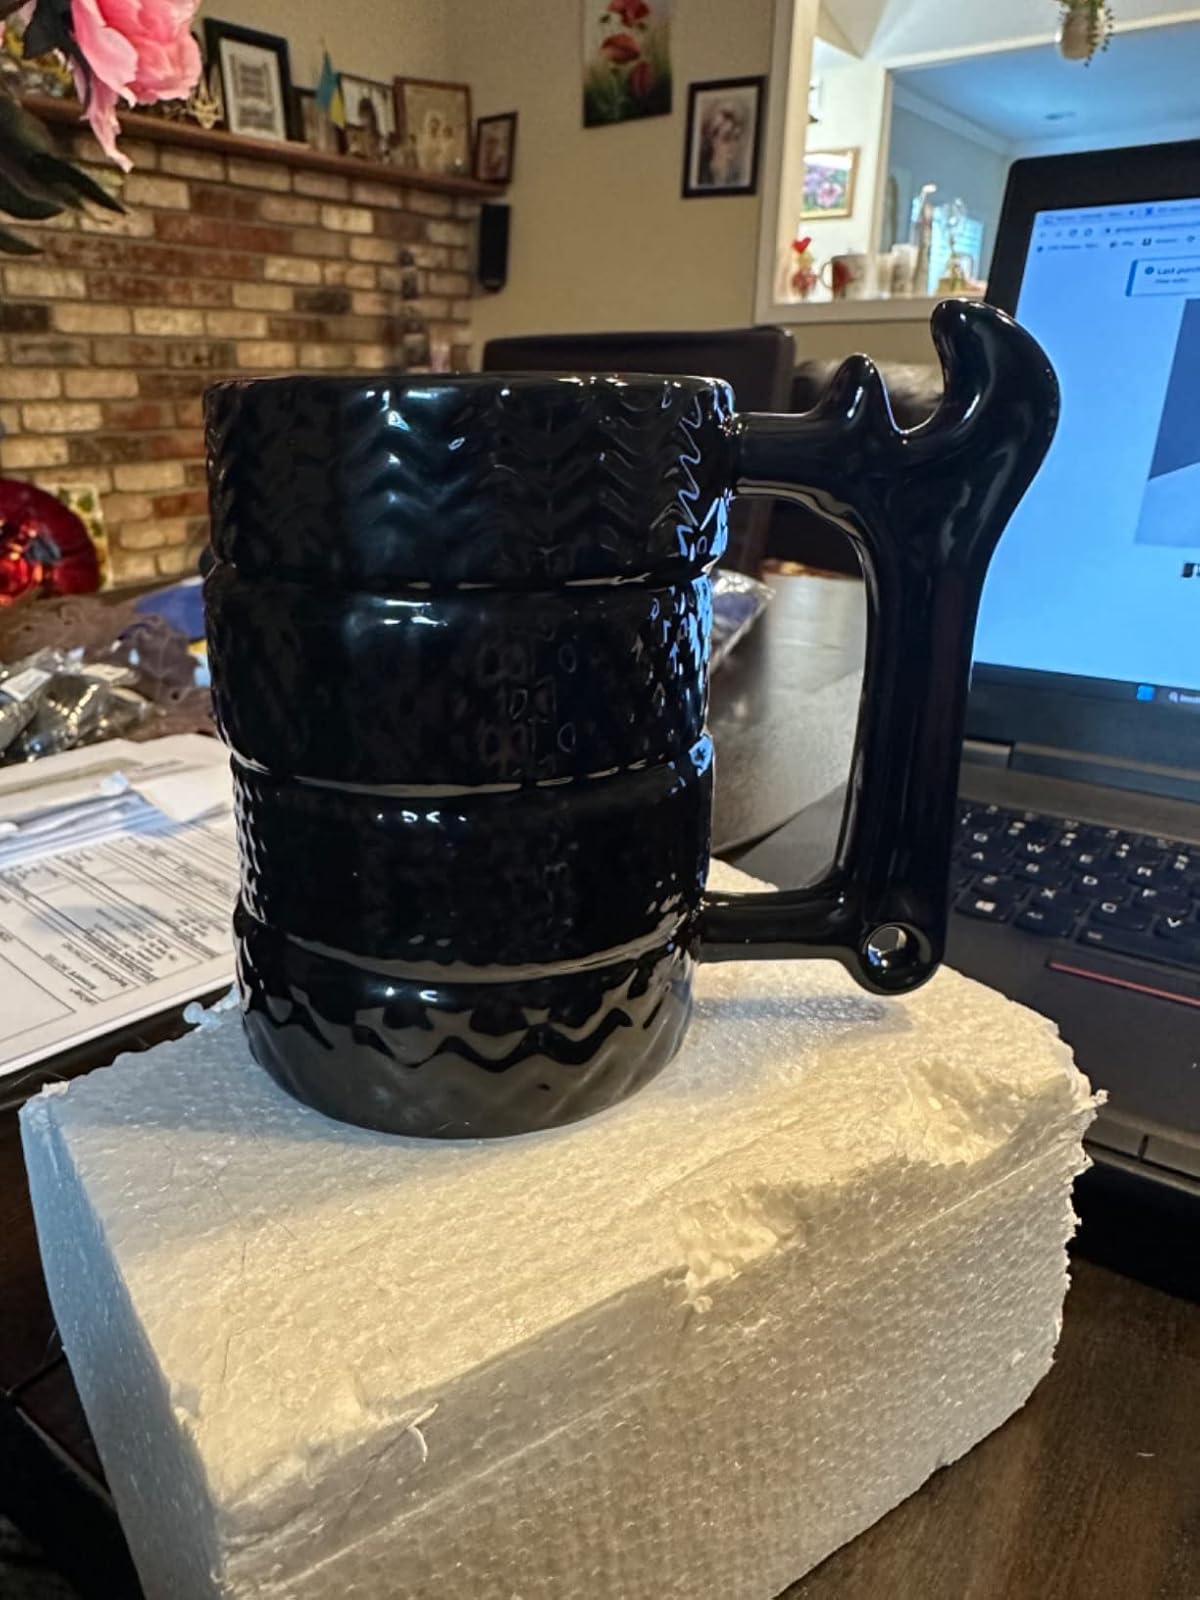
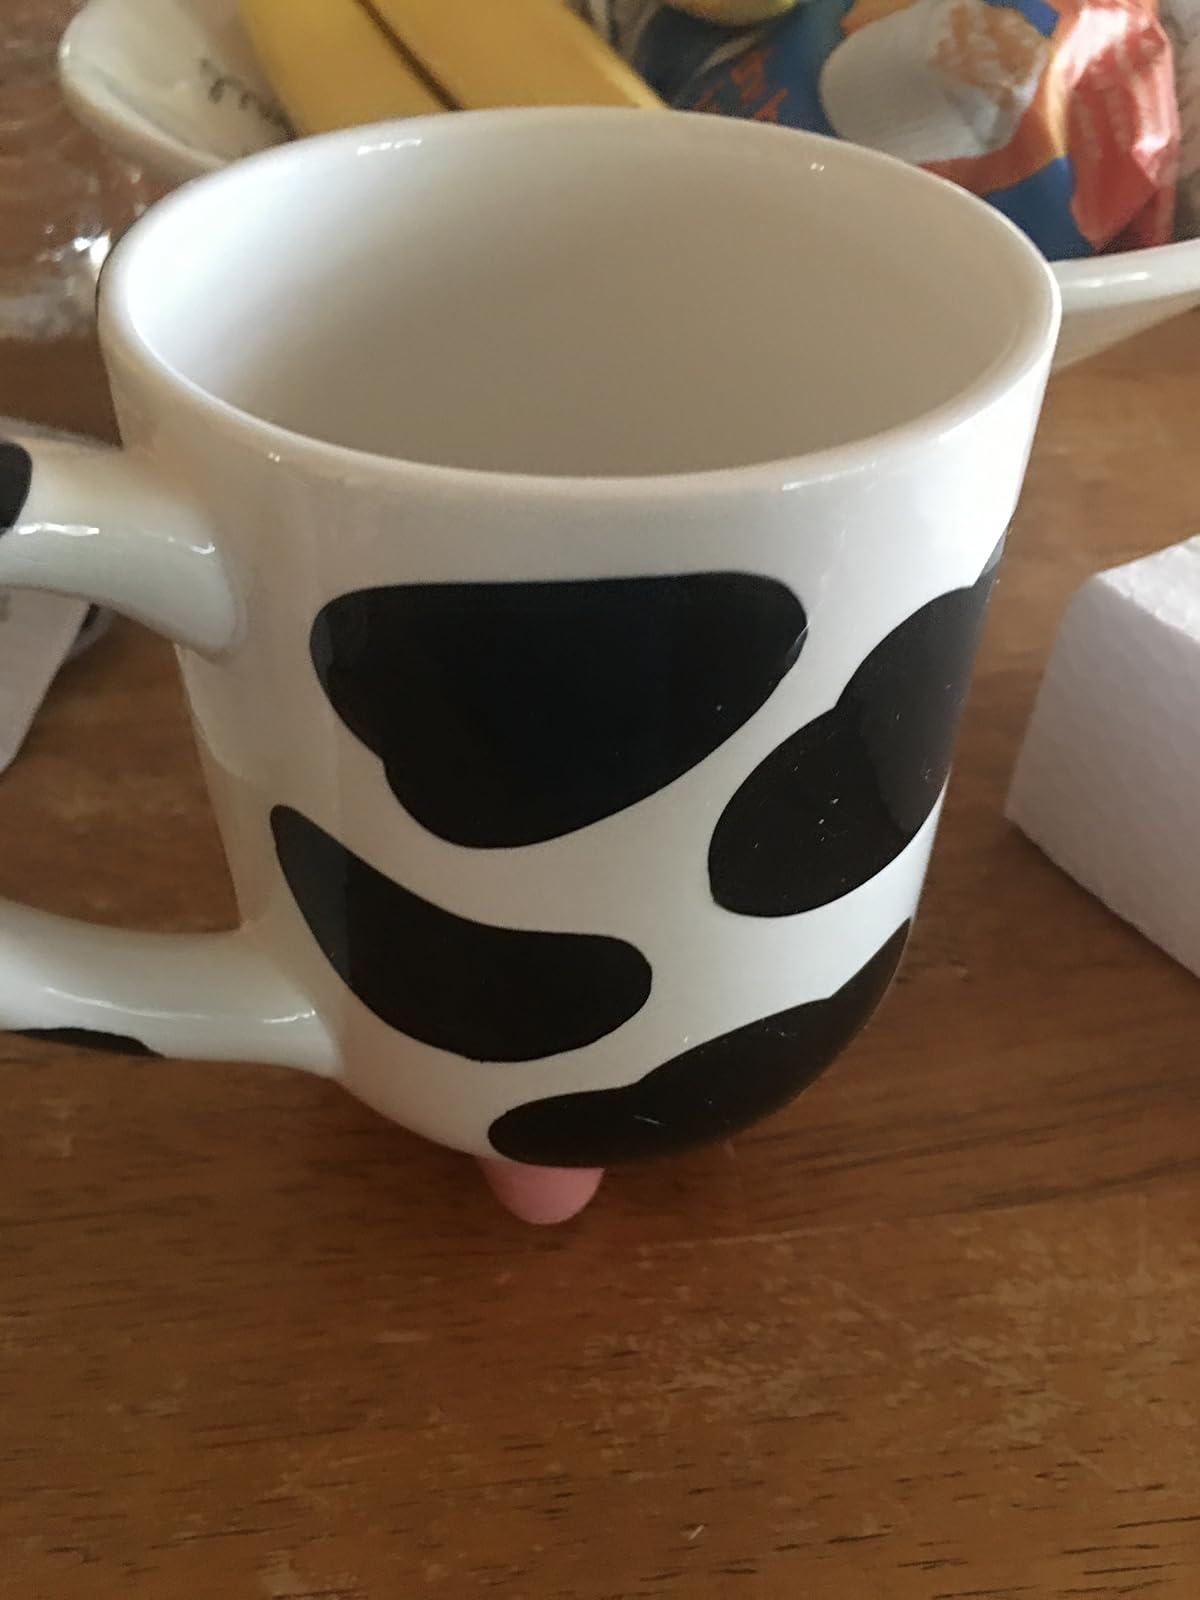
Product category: items_mug
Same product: no